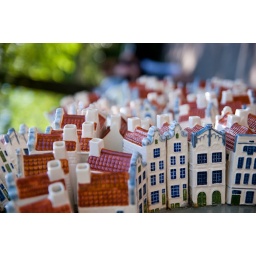
these small house were stuck to an elephant statue, one of the many statues throughout the zoo in Emmen